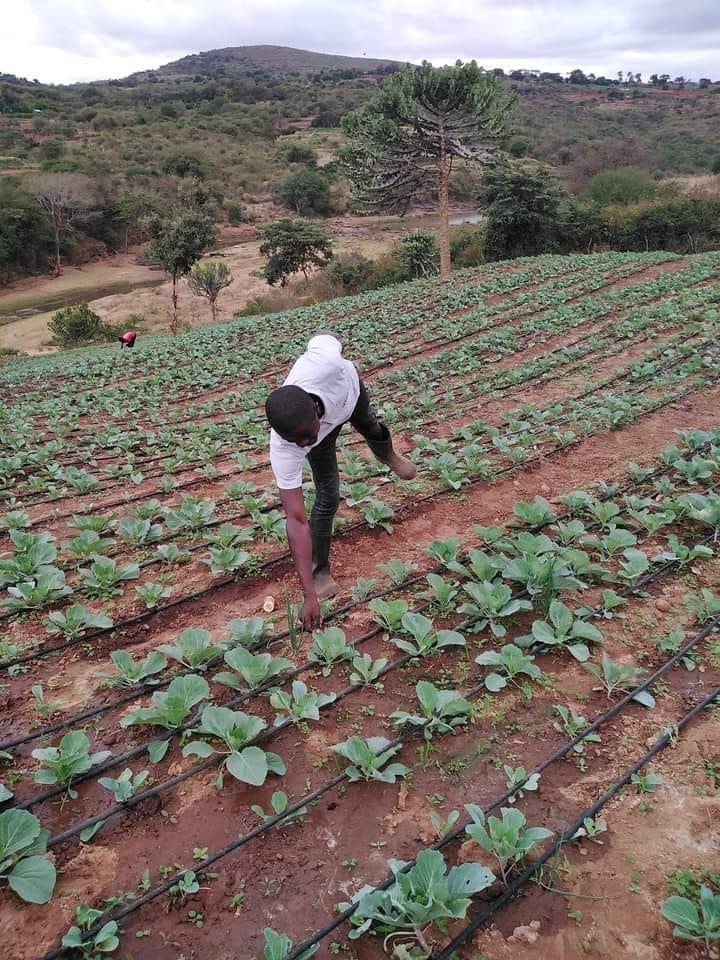
Mimea imepangwa kwa mpangilio mzuri shambani na mabomba ya umwagiliaji yakipita katikati yao, huku mkulima akiangalia ili kuboresha uzalishaji wa mazao ya biashara.